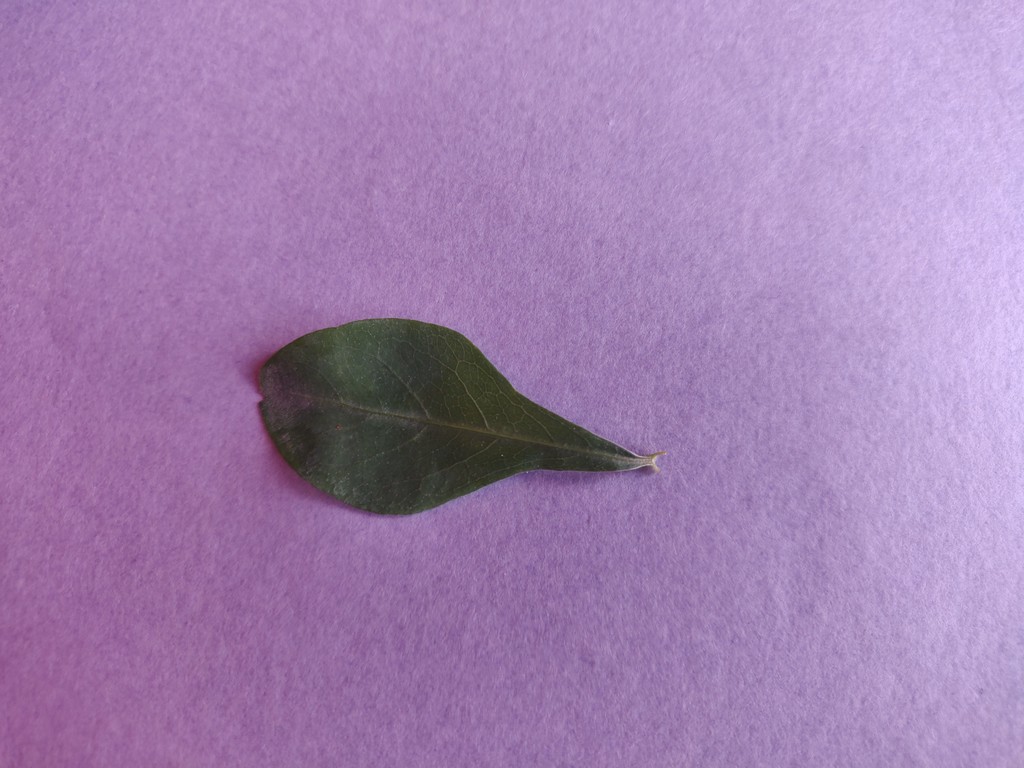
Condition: Healthy
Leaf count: single
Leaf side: front